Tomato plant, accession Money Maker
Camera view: bottom (45 deg); turntable rotation: 240 degrees
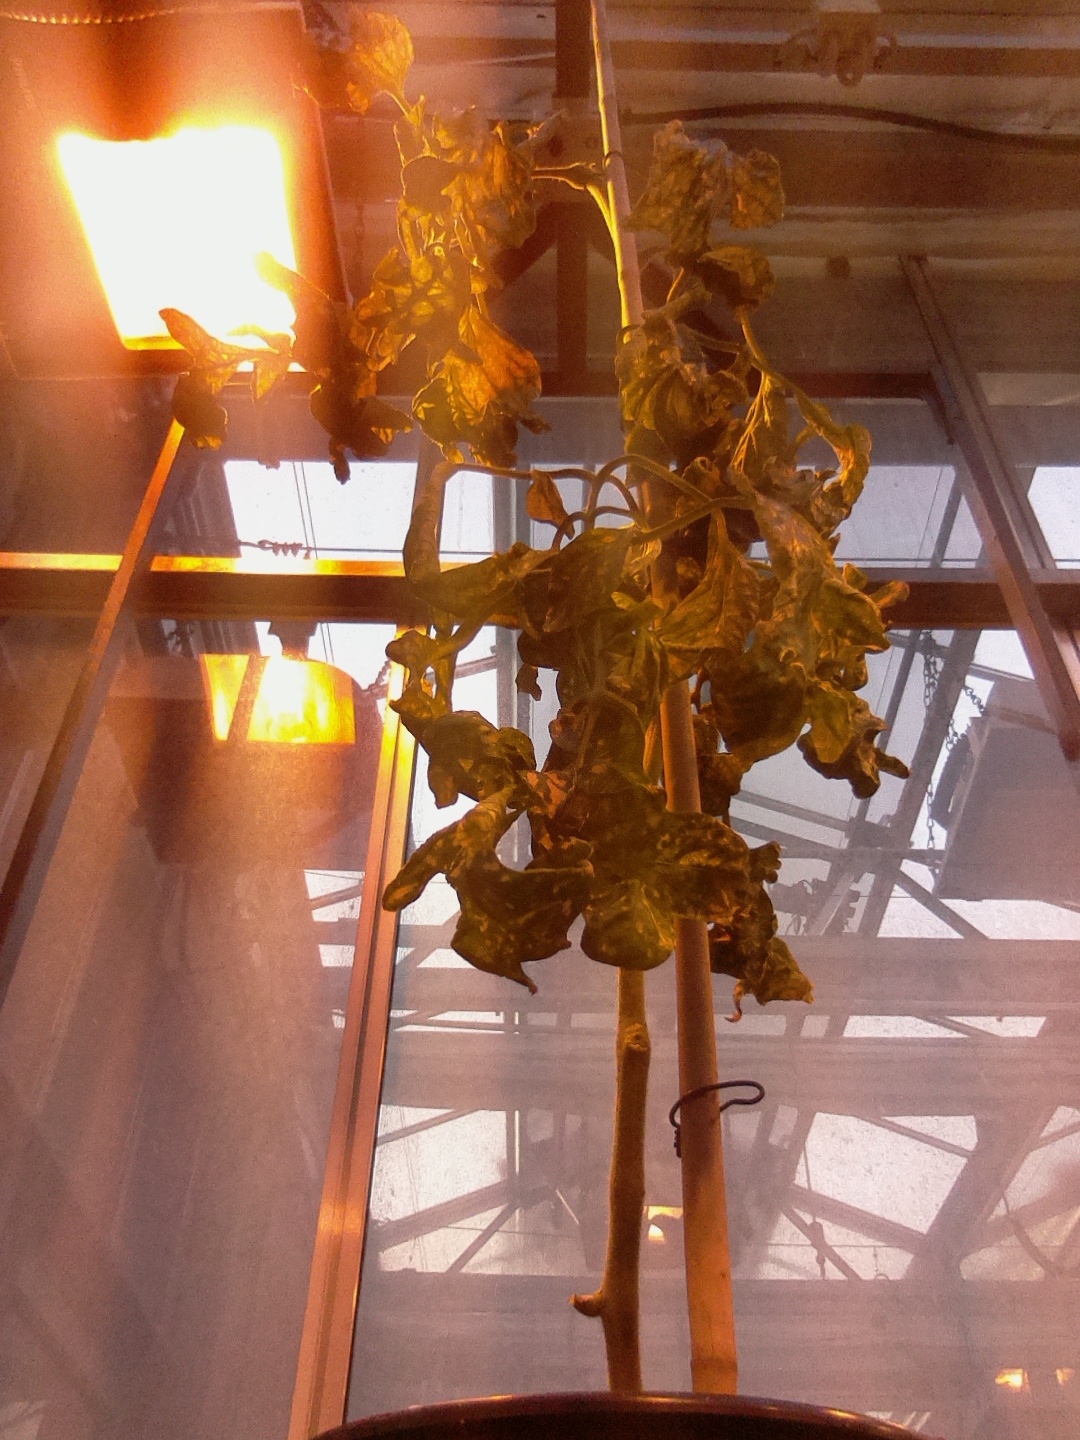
BBCH growth stage 52: 2 inflorescences visible